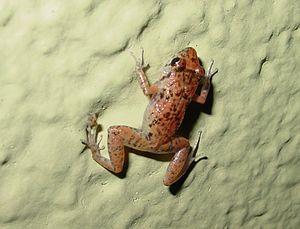
Eleutherodactylus planirostris est une espèce d'amphibiens de la famille des Eleutherodactylidae.